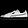
Label: Sneaker